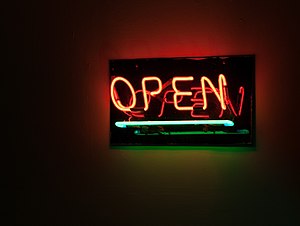
Butiksåbningstid
Åben
Butiksåbningstid, altså den tid, hvor butikker kan forventes at være åbne, reguleres i mange lande af en lukkelov, der påbyder butikker at være lukket på bestemte tider. Den nugældende danske lukkelov hedder Lov om detailsalg fra butikker m.v.